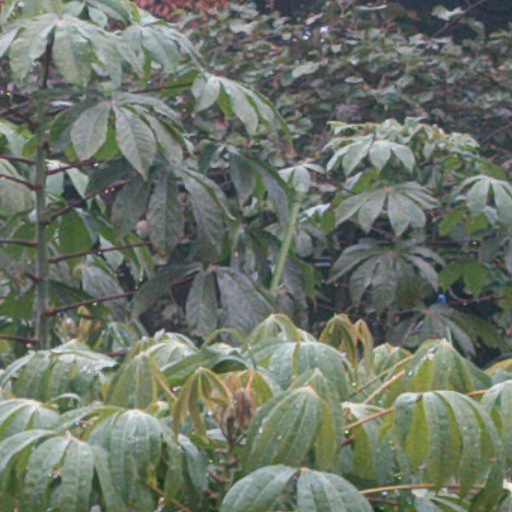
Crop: cassava